Refrigerator

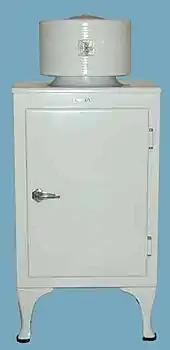
General Electric "Monitor-Top" refrigerator, introduced in 1927, priced at $525, with the first all-steel cabinet, designed by Christian Steenstrup

In 1913, the first electric refrigerators for home and domestic use were invented and produced by Fred W. Wolf of Fort Wayne, Indiana, with models consisting of a unit that was mounted on top of an ice box. His first device, produced over the next few years in several hundred units, was called DOMELRE. In 1914, engineer Nathaniel B. Wales of Detroit, Michigan, introduced an idea for a practical electric refrigeration unit, which later became the basis for the Kelvinator. A self-contained refrigerator, with a compressor on the bottom of the cabinet was invented by Alfred Mellowes in 1916. Mellowes produced this refrigerator commercially but was bought out by William C. Durant in 1918, who started the Frigidaire company to mass-produce refrigerators. In 1918, Kelvinator company introduced the first refrigerator with any type of automatic control. The absorption refrigerator was invented by Baltzar von Platen and Carl Munters from Sweden in 1922, while they were still students at the Royal Institute of Technology in Stockholm. It became a worldwide success and was commercialized by Electrolux. Other pioneers included Charles Tellier, David Boyle, and Raoul Pictet. Carl von Linde was the first to patent and make a practical and compact refrigerator.